110 East 42nd Street

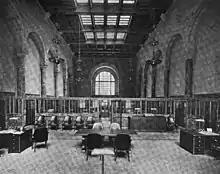
Banking room interior, seen in a 1923 magazine article

"The New York Times" described the space as one of the largest banking rooms in a New York City bank. Different sources cite conflicting dimensions for the room. According to the New York City Landmarks Preservation Commission, the first-floor banking room measures wide and long with a ceiling. Architectural writer Robert A. M. Stern and "Architecture and Building" magazine give a figure of , with a ceiling of .